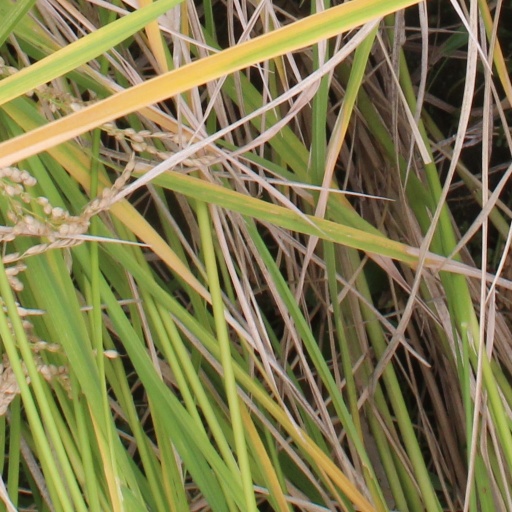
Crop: rice